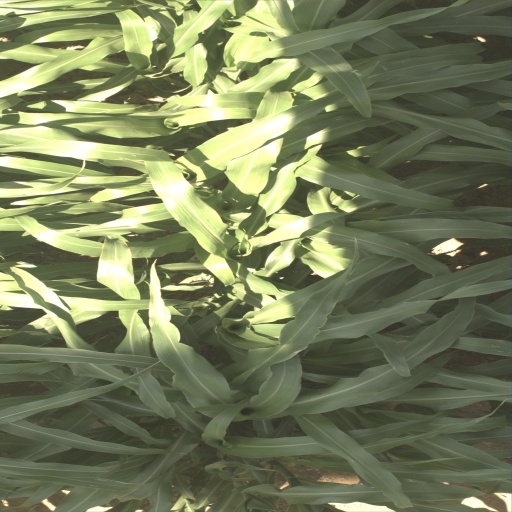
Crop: sorghum